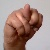
The image shows a hand gesture representing the letter 'N' in Indian Sign Language.